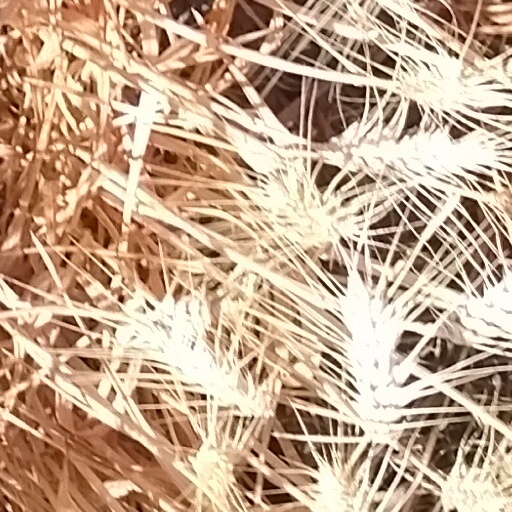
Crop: wheat